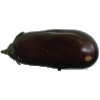
Label: eggplant